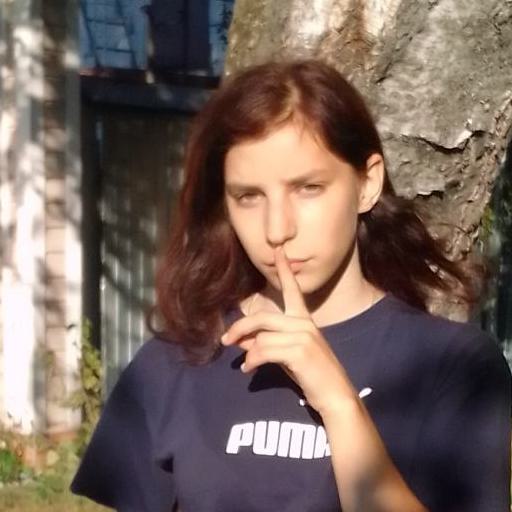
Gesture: mute